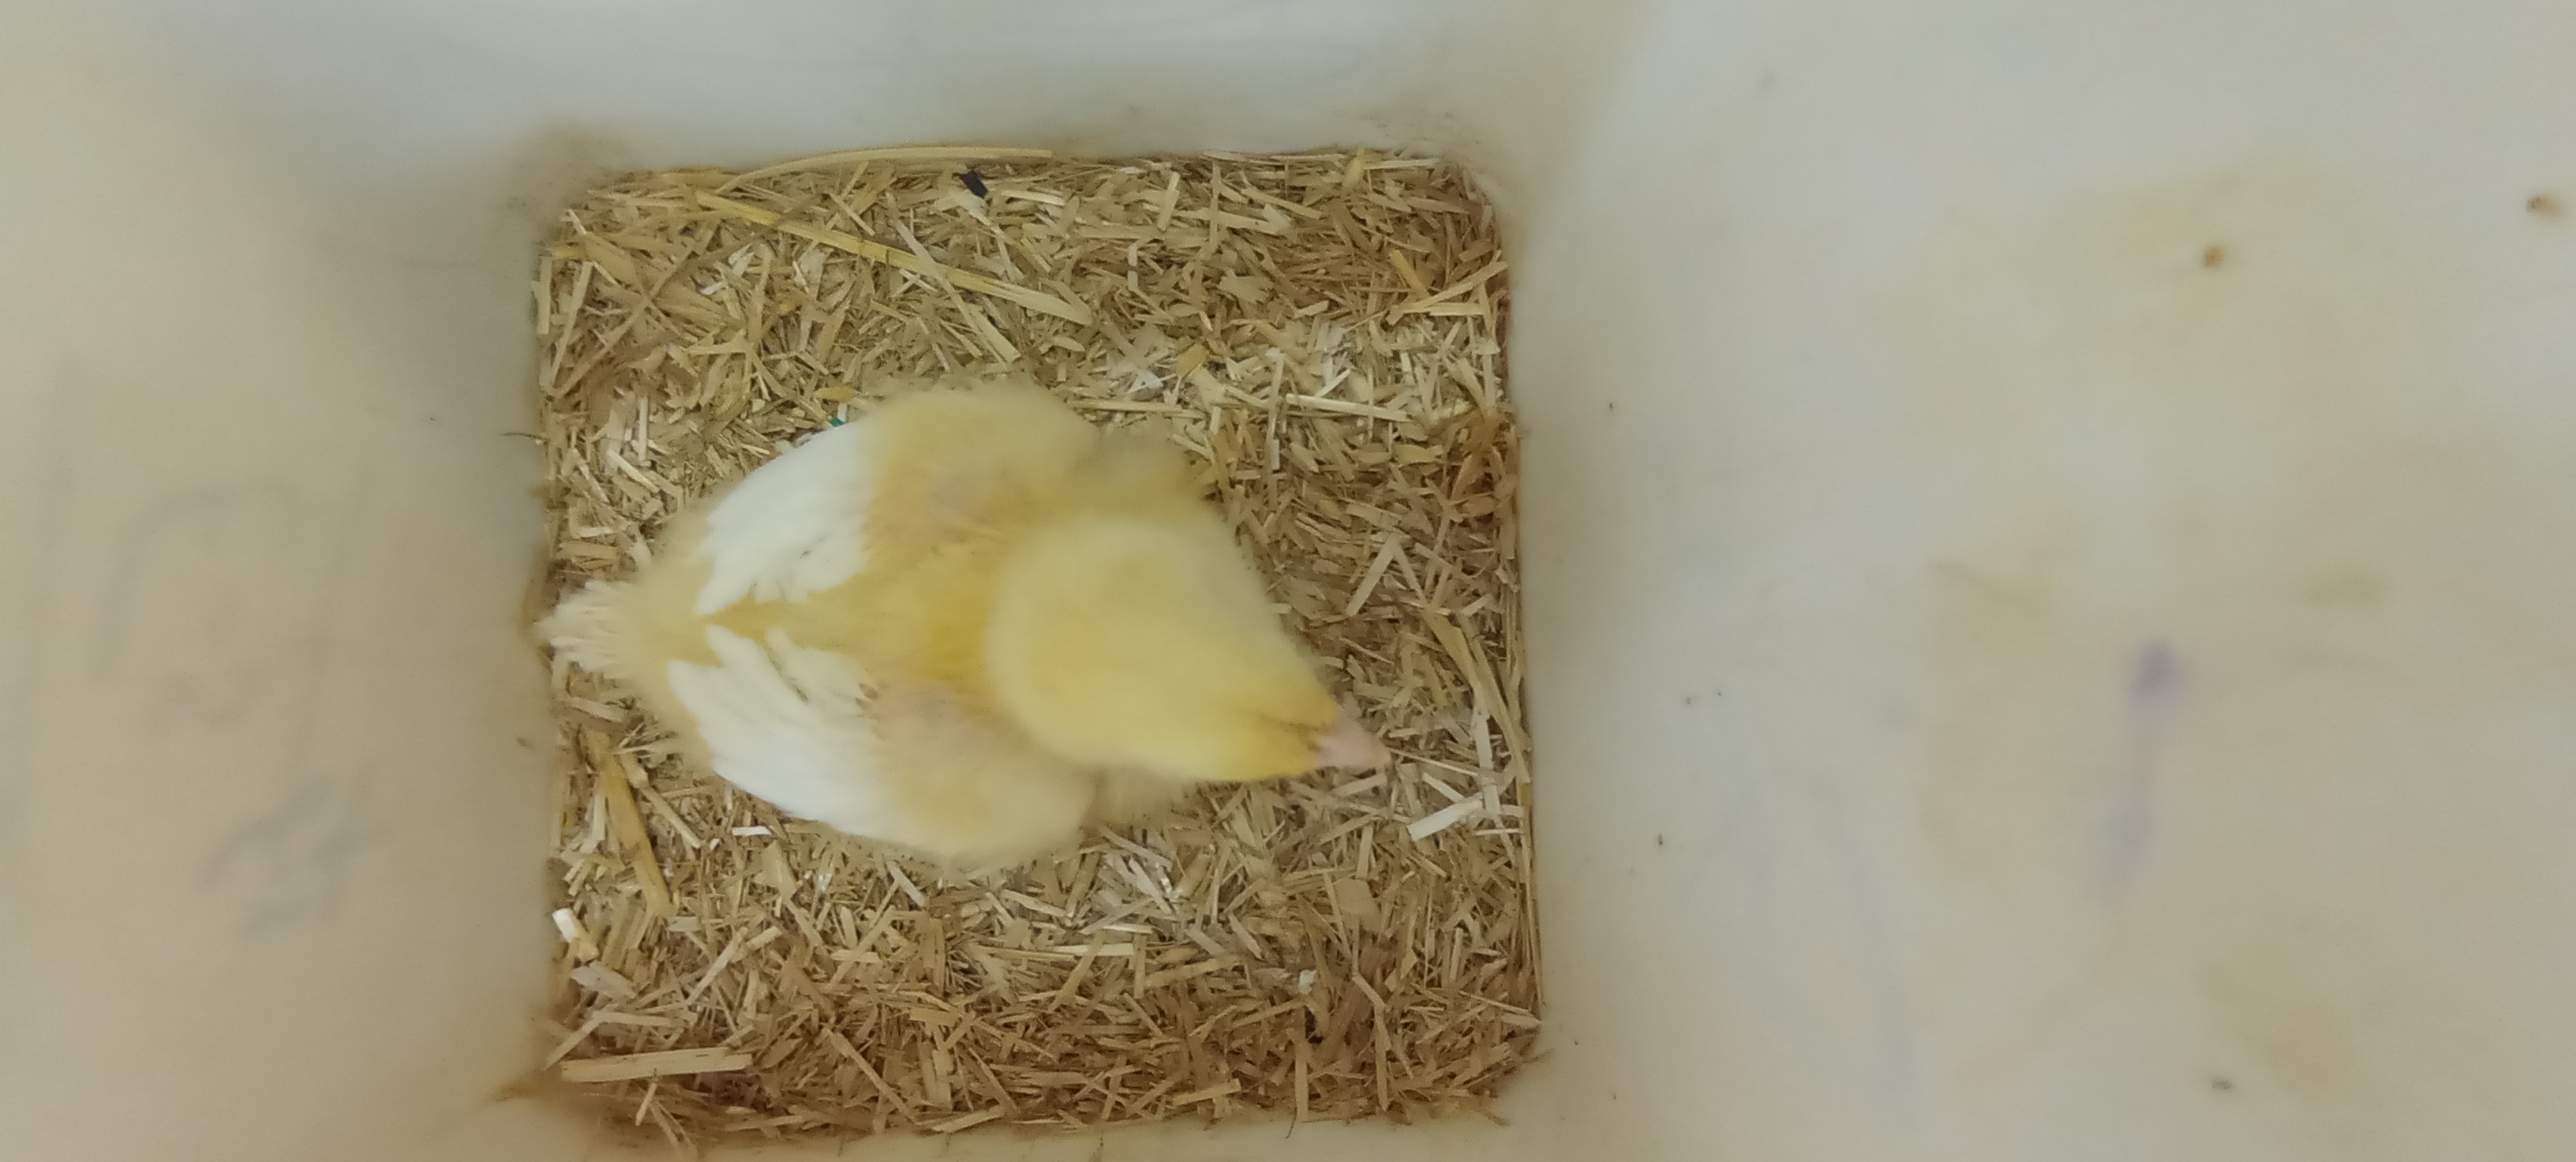
Weight: 191 g